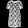
Label: Dress